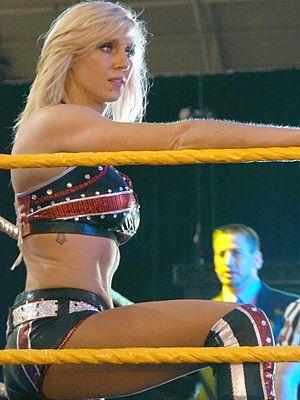
Ashley Fliehr dite Charlotte Flair née le 5 avril 1986 à Charlotte, est une catcheuse américaine. Elle travaille actuellement à la World Wrestling Entertainment, dans la division Raw.